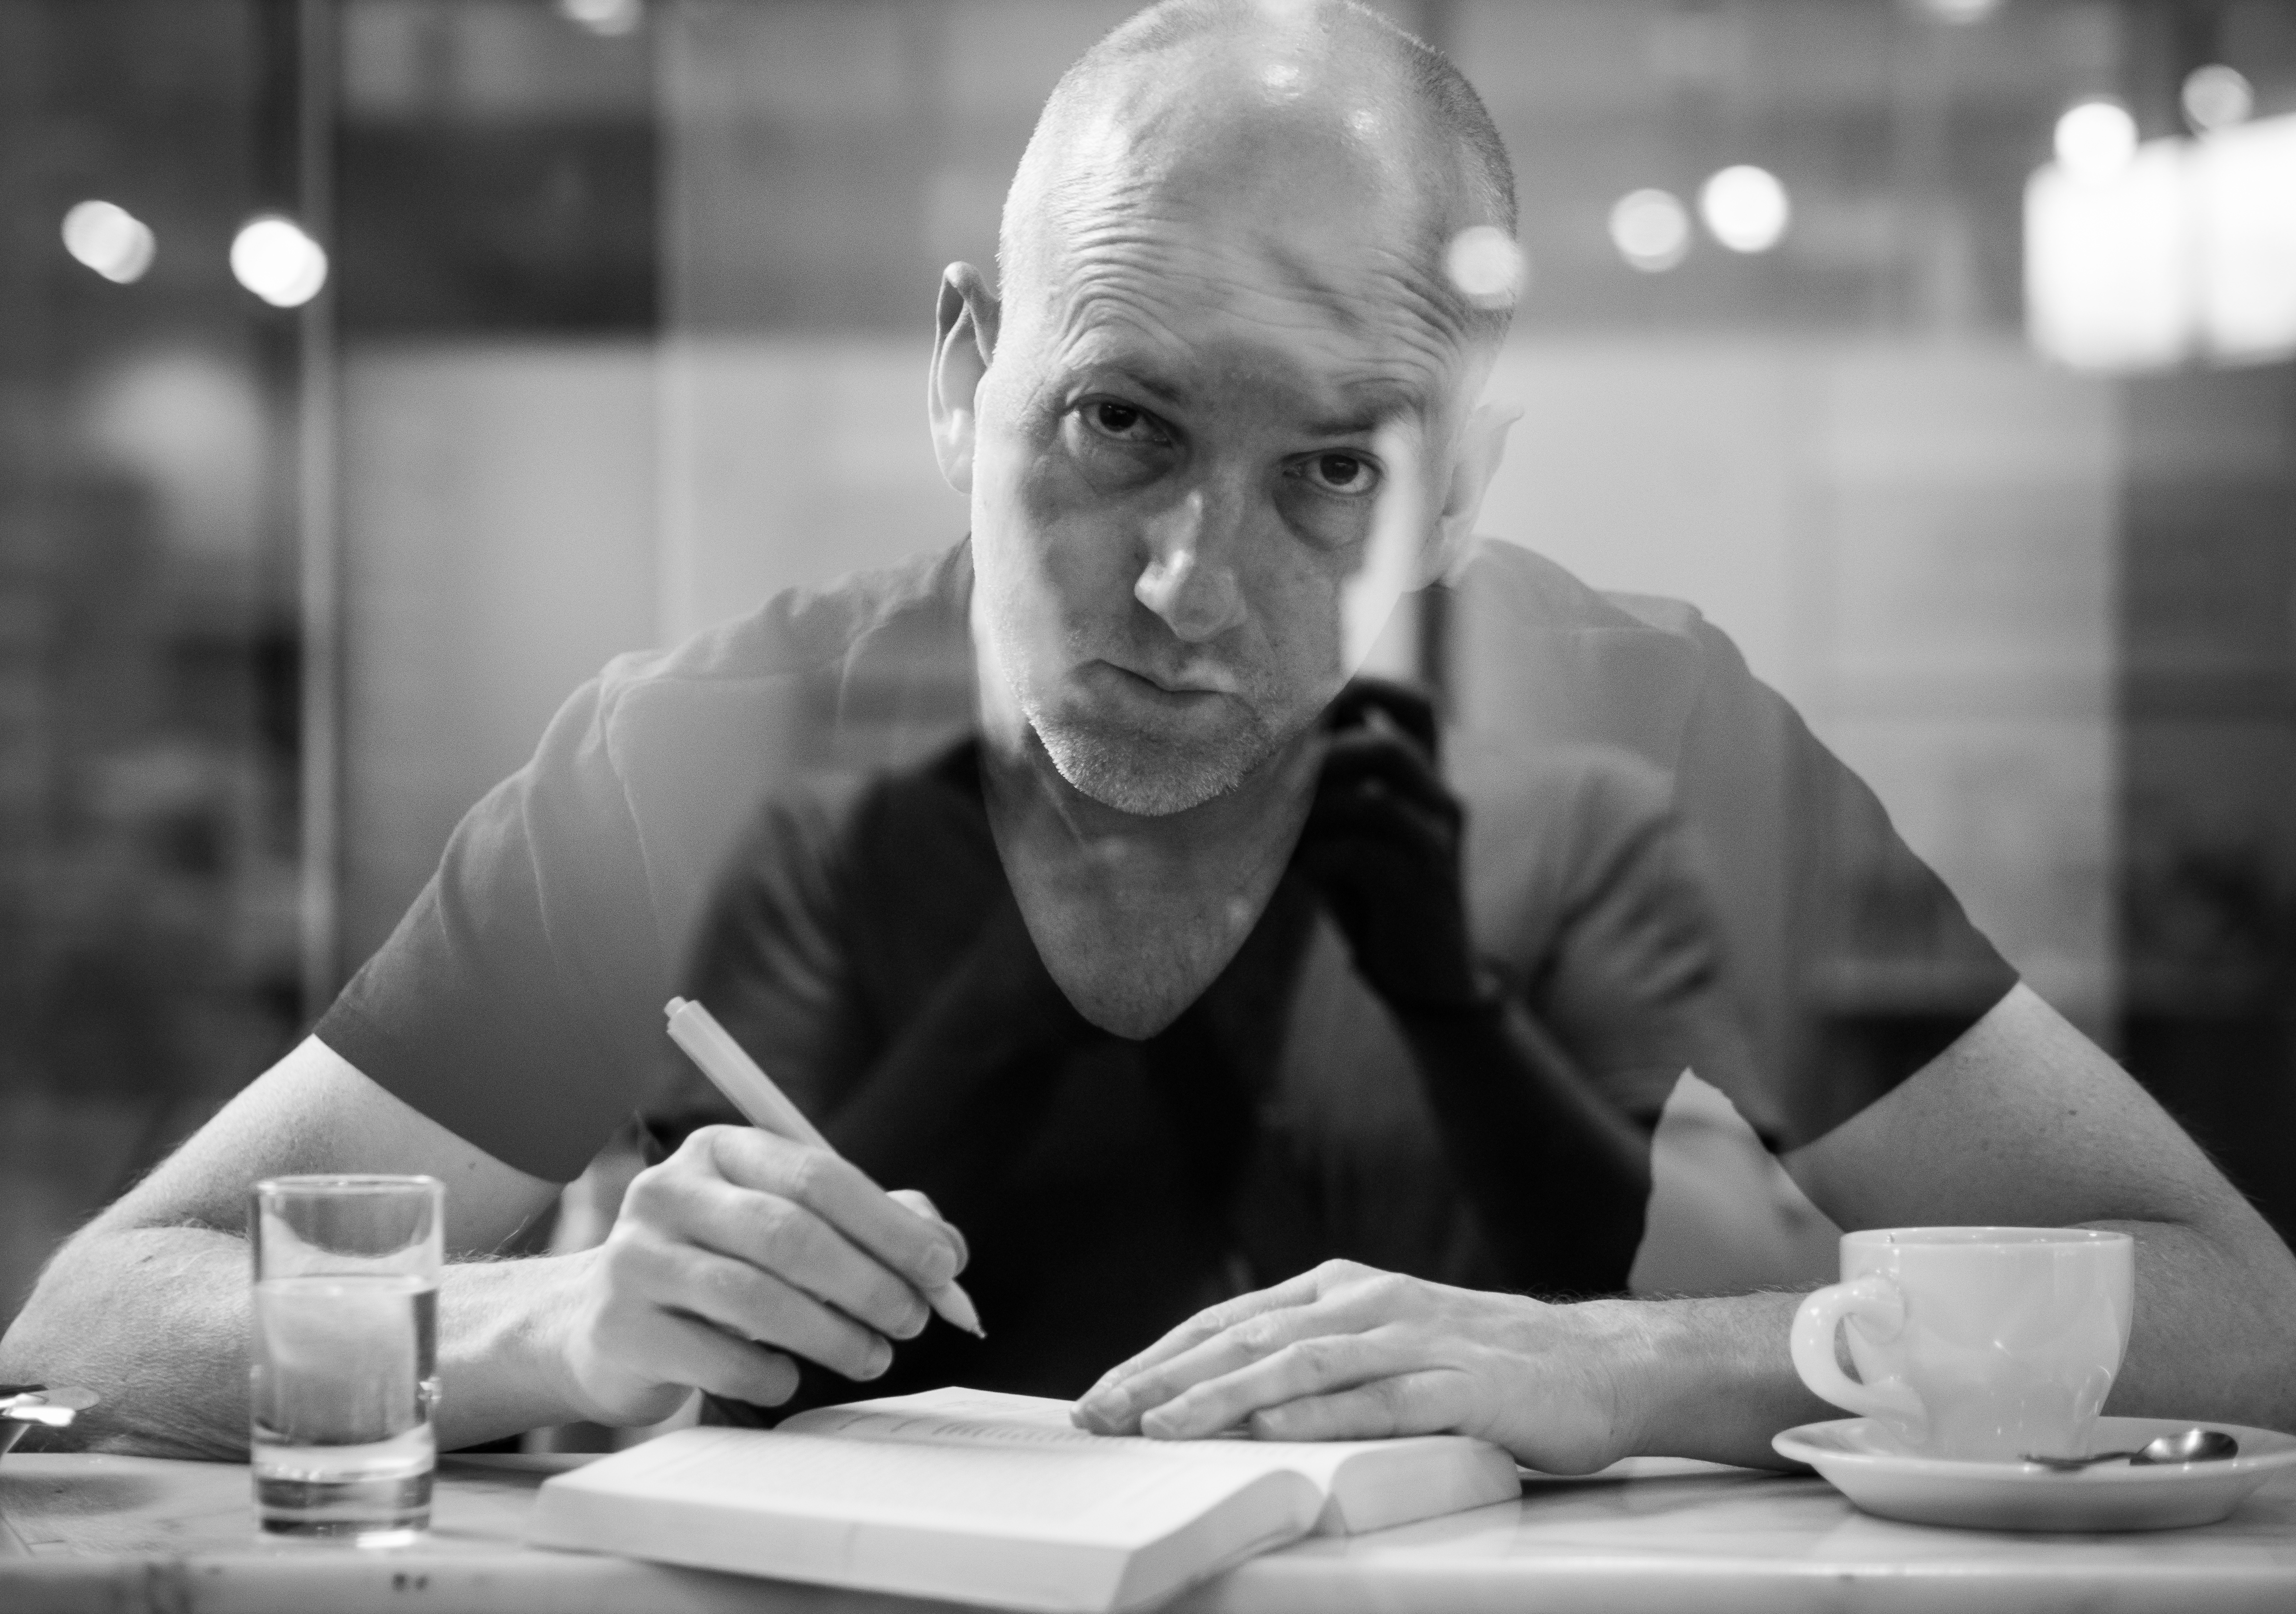
person, black and white, white, street, photography, sitting, black, monochrome, streetphotography, flickr, thomas, olympus, omd, fuji, leica, monochrom, leuthard, hcb, thomasleuthard, monochrome photography, human positions